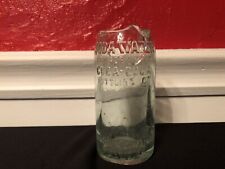
Waste category: glass